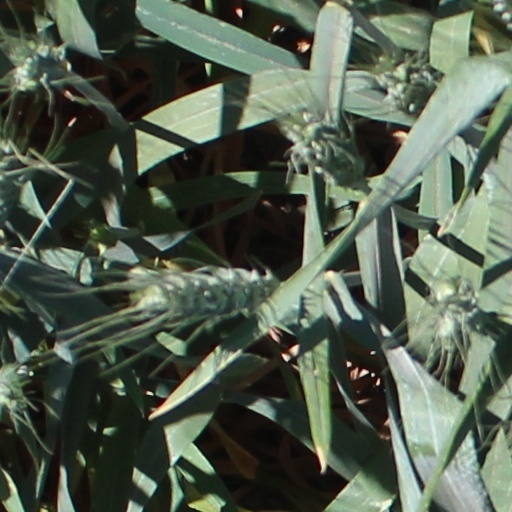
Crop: wheat